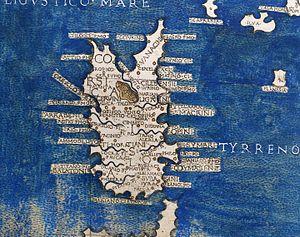
L'histoire de l'islam en France décrit la relation entre les populations de religion islamique et les territoires qui ont fait ou font aujourd'hui partie de la République française.
Située au cœur de la Méditerranée occidentale — à 170 kilomètres de Nice, une dizaine de kilomètres de la Sardaigne, 50 kilomètres de l'île d'Elbe, 80 kilomètres des côtes toscanes, la Corse occupe une position stratégique au sein de l'espace géopolitique méditerranéen. Objet de convoitise des différentes puissances de Méditerranée, elle est longtemps demeurée dans les zones d'influence italo-toscane et carthaginoise, la langue corse en étant la plus vivante illustration. Véritable « montagne dans la mer » avec une arête centrale nord-sud sur toute sa longueur, résultat de la collision par rotation de la plaque corso-sarde et de la plaque italienne, l'intérieur de la Corse a été un lieu de refuge constant pour la population de l'île qui y a développé et maintenu une culture très ancienne.